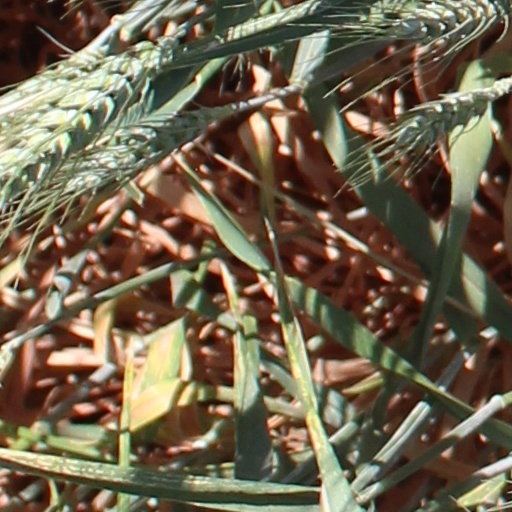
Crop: wheat